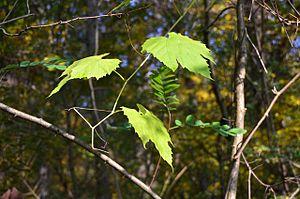
La réserve naturelle nationale de La Bassée est une réserve naturelle nationale située en Île-de-France.